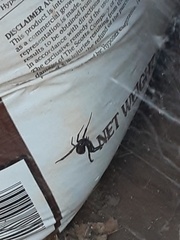
Species: Lactrodectus_hesperus